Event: Nepal Earthquake
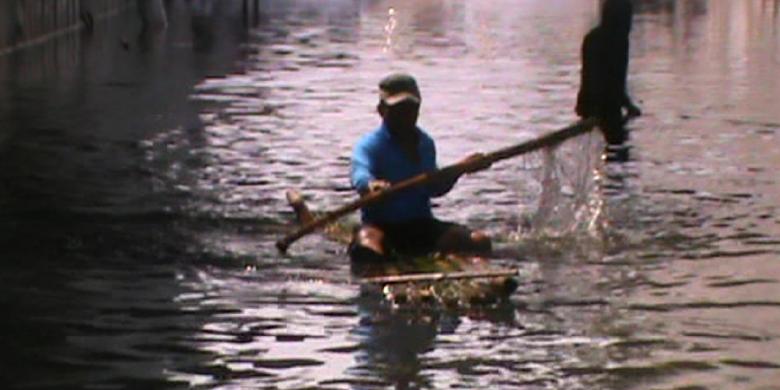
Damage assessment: no_damage